Nine Ladies

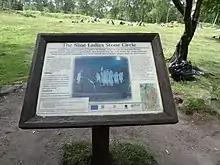
Information board at the Nine Ladies site

Parts of Stanton Moor have been used for quarrying and at Nine Ladies, the noise from the quarrying operation at Dale View Quarry is audible. In 1999, a quarrying company launched an application to re-open two abandoned quarries nearby, at Lees Cross and Endcliffe, with the intent of extracting 2.18 million tonnes of block sandstone over a 42-year period. This quarrying would prove financially lucrative to the landowner, Lord Edward Mannes of Haddon Estates; in 2004, anti-quarrying protesters estimated that he could receive around £100 million from the operation. Concerns were raised by local people, heritage management, and Pagans that quarrying would increase sound pollution, destroy wildlife habitat, and damage the archaeologically sensitive environment of the moor.